Stephen Sutton

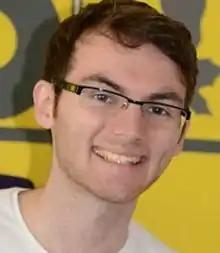
Sutton in 2014

Stephen Robert Sutton (16 December 1994 – 14 May 2014), was an English blogger and charity activist known for his blog "Stephen's Story" and his fundraising efforts for the Teenage Cancer Trust charity for the aid of teenagers with cancer. By the second anniversary of his death, £5.5 million had been raised in his memory.